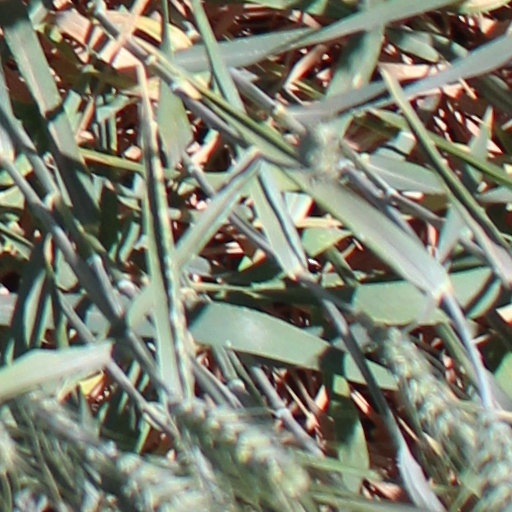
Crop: wheat